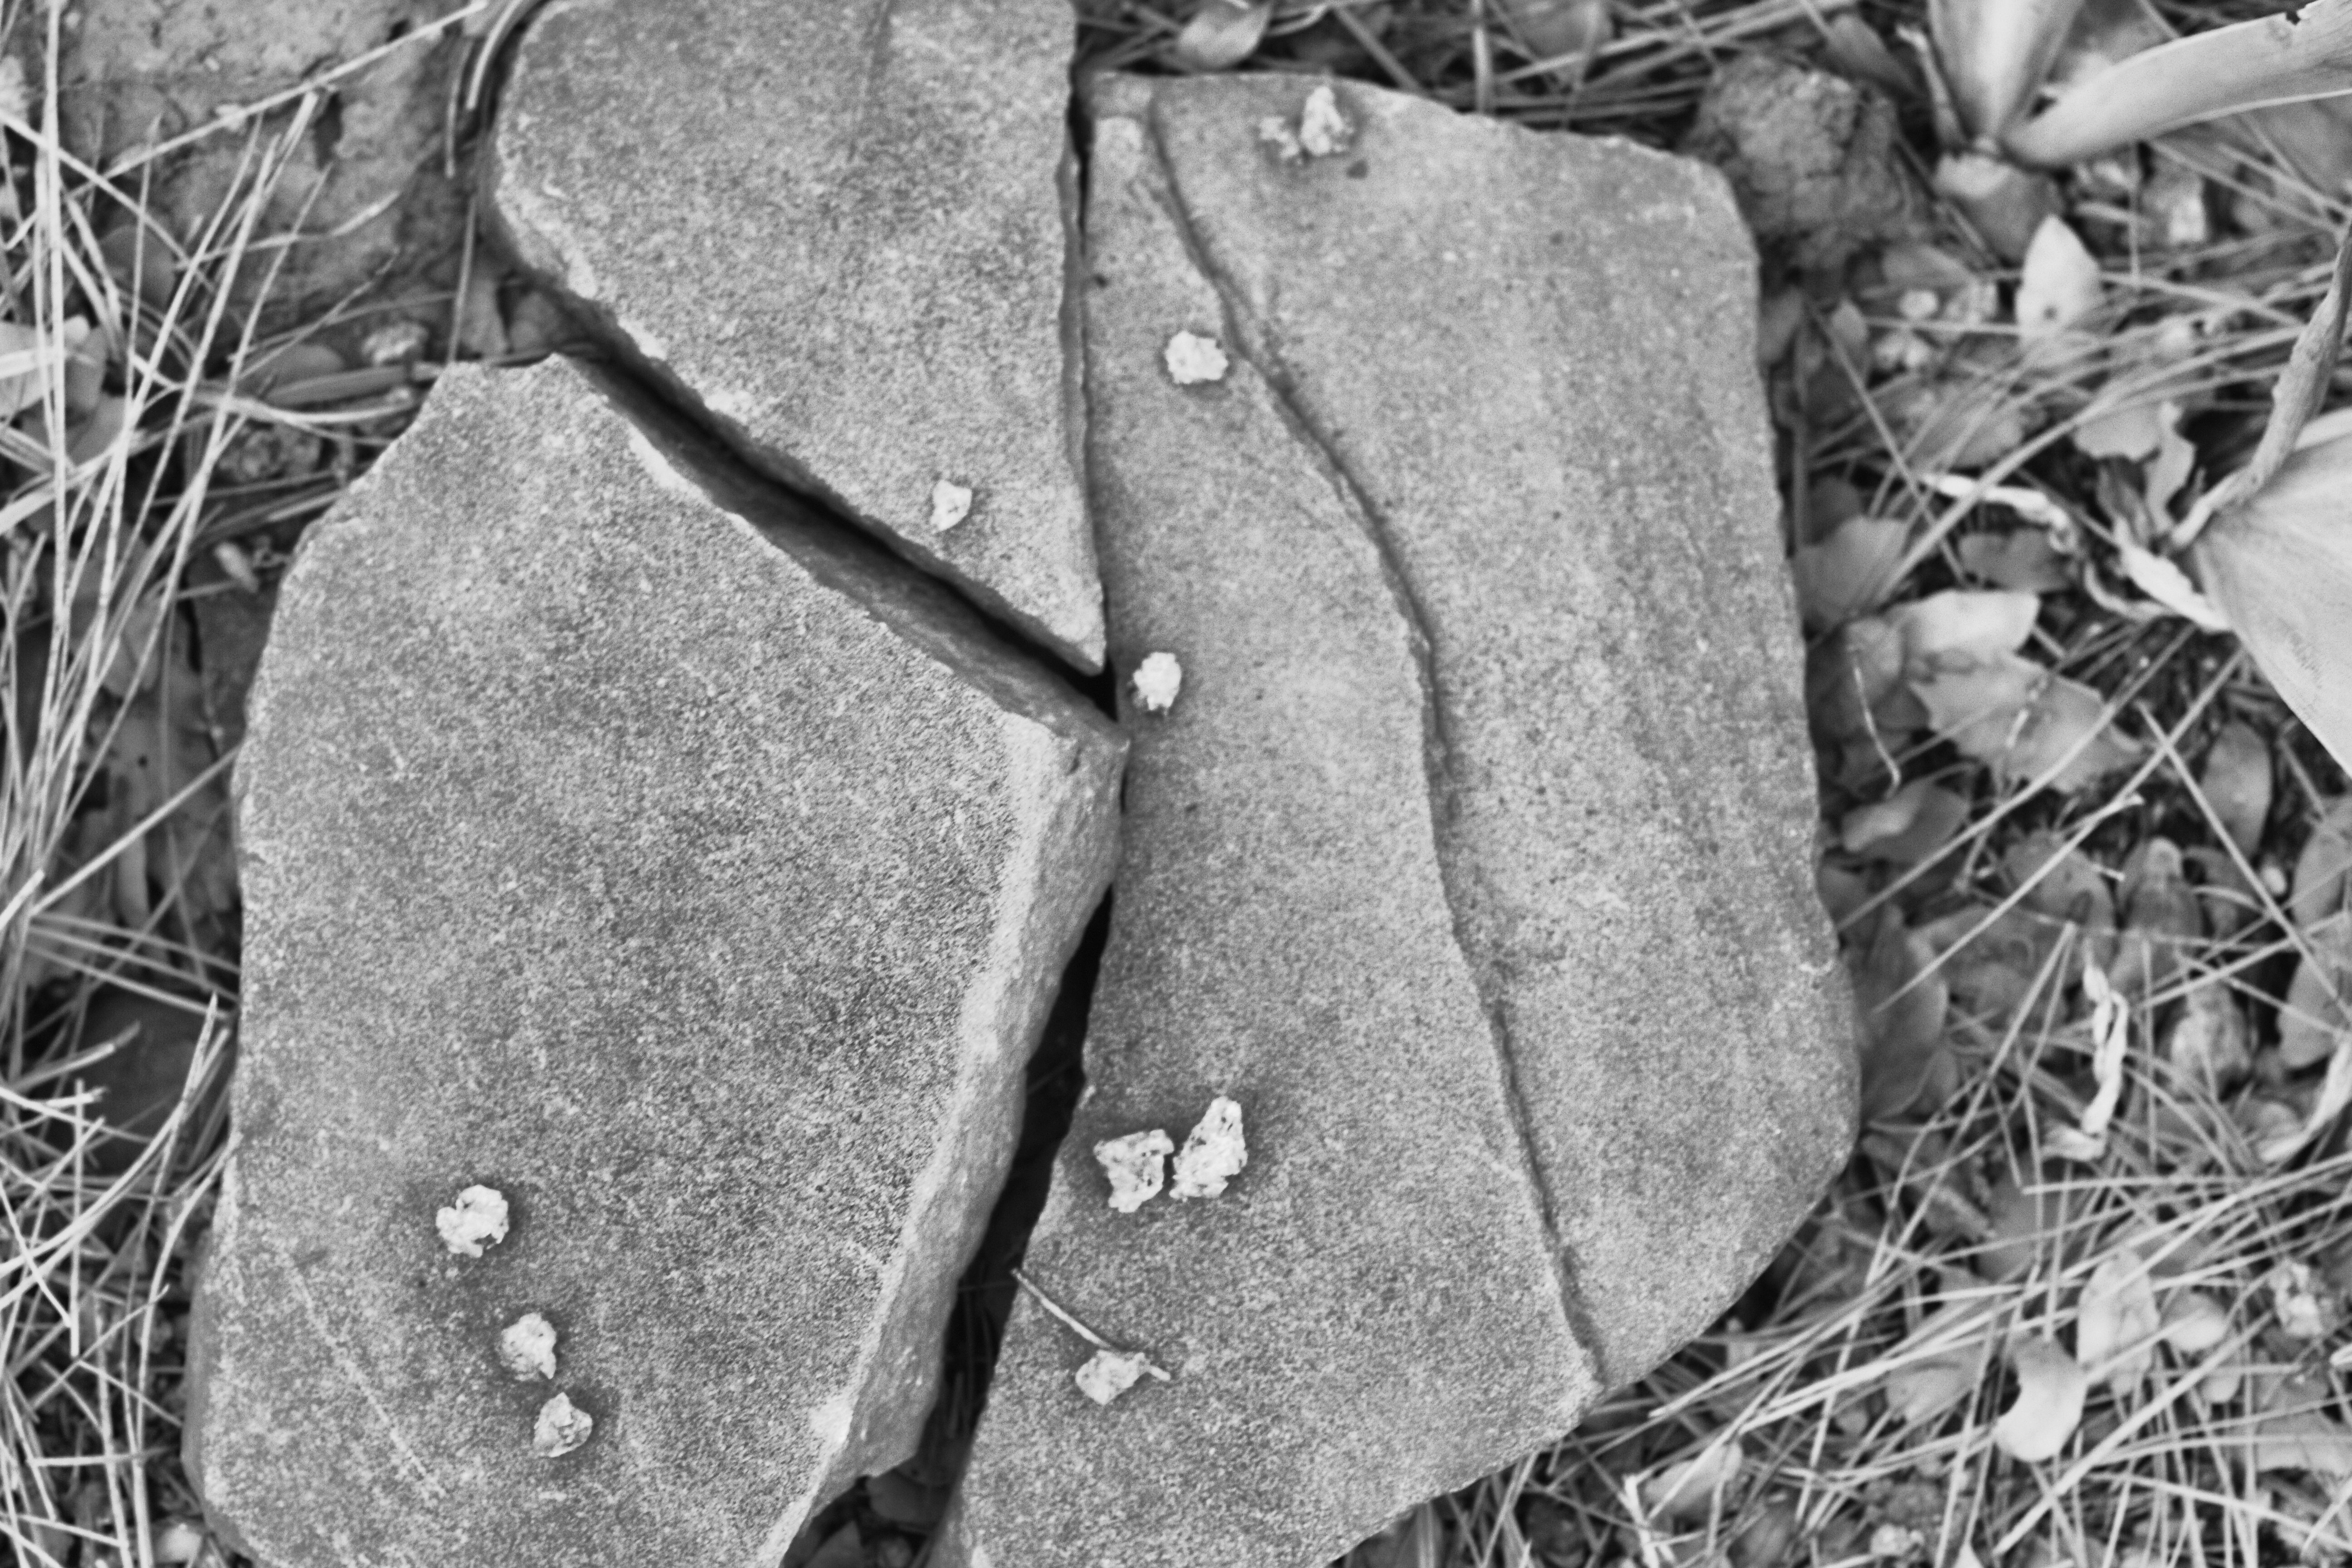
tree, rock, branch, black and white, wood, photography, leaf, sandstone, spring, monochrome, bw, monochrome photography